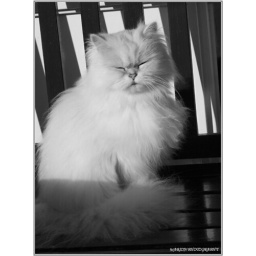
Midas in black & white